Scotland in the High Middle Ages

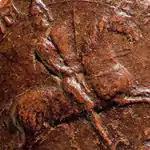
The seal of William I, known as "Guillaume le Lion". His title among the native Scots was probably "Uilleam Garbh" (i.e. "William the Rough").

The first instance of strong opposition to the Scottish kings was perhaps the revolt of Óengus, the Mormaer of Moray. Other important resistors to the expansionary Scottish kings were Somerled, Fergus of Galloway, Gille Brigte, Lord of Galloway and Harald Maddadsson, along with two kin-groups known today as the MacHeths and the MacWilliams. The threat from the latter was so grave that, after their defeat in 1230, the Scottish crown ordered the public execution of the infant girl who happened to be the last of the MacWilliam line. According to the "Lanercost Chronicle":